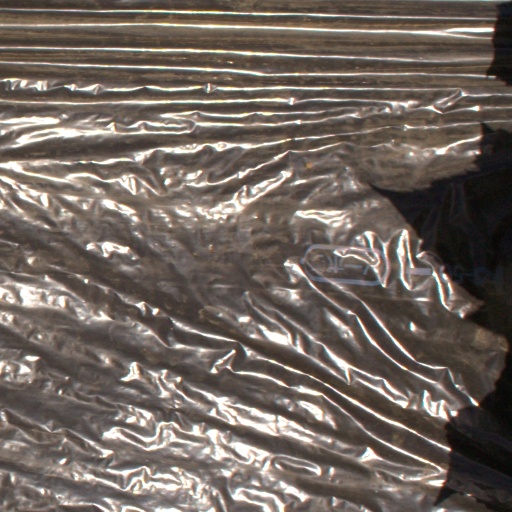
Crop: Jerusalem artichoke